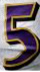
Number: 5